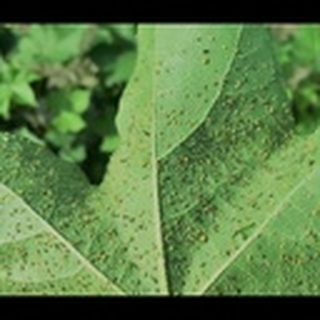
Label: cotton_aphids